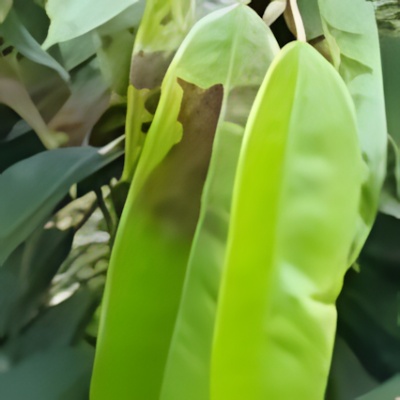
Label: Leaf_Rhizoctonia